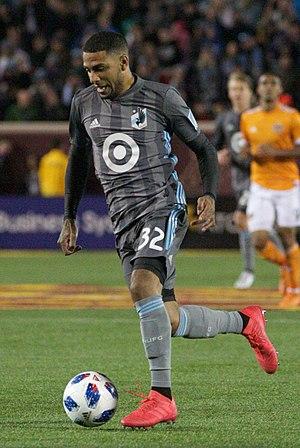
Edwin Alexi Gómez Gutiérrez, né le 4 mars 1993 à Callao au Pérou, est un footballeur international péruvien. Il évolue au poste de milieu offensif avec le Gimnasia y Esgrima La Plata en prêt de l'Universitario de Deportes.